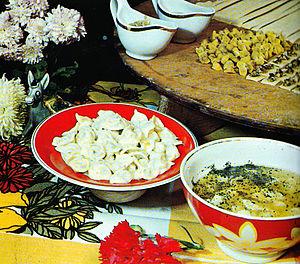
La culture de l'Azerbaïdjan, pays de l'Asie du Caucase, désigne d'abord les pratiques culturelles observables de ses habitants.
La cuisine azerbaïdjanaise ne comprend pas que la préparation des repas, mais elle synthétise aussi la culture culinaire, son histoire, et ses habitudes.